White spaces (radio)

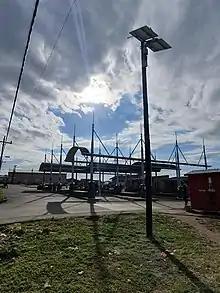
TVWS in Natal

A second trial involved providing point-to-point Internet connectivity to five rural secondary schools in Limpopo province, with equally good results.